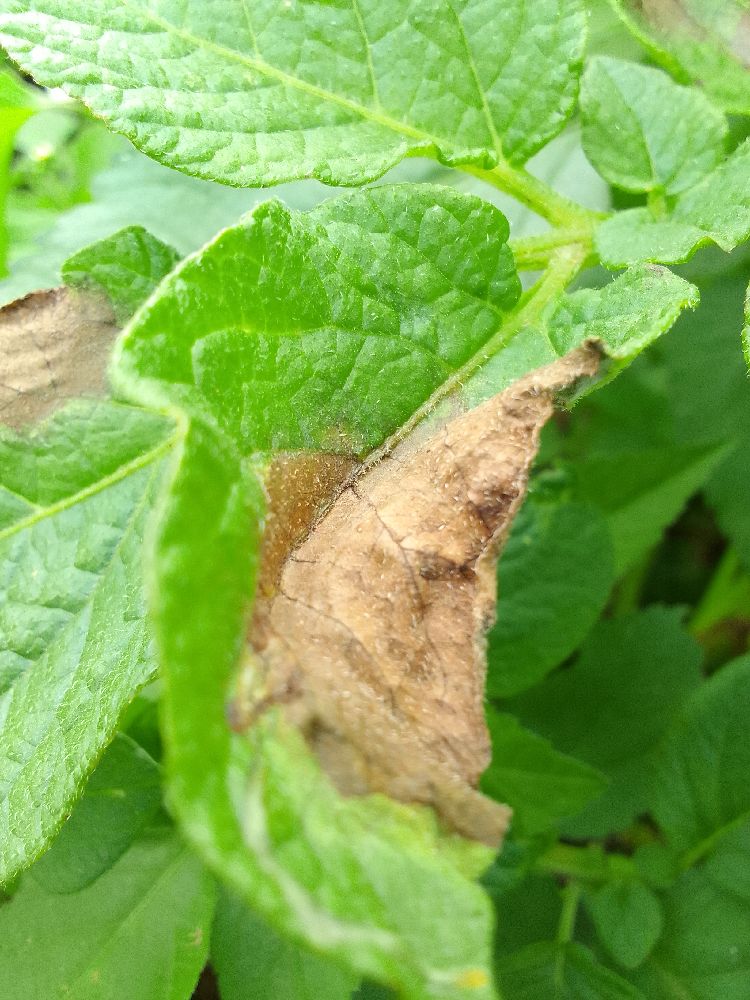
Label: Late blight